The Drummer Girl of Vicksburg

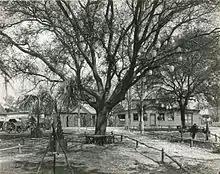
Grounds of Kalem's "winter studio" outside Jacksonville, Florida, where "The Drummer Girl of Vicksburg" was filmed. Note (far left and right) the Civil War-era cannons and caissons, likely some of the same artillery pieces used in this production's battle scenes.

Miriam Cooper, who performed as the title character in "The Drummer Girl of Vicksburg", was in 1912 a recent addition to Kalem's Florida company of players. For her work on this film and others, the 20-year-old actress earned a salary of "thirty-five dollars a week and expenses", which included accommodations while on location at the winter studio. Cooper describes in her 1973 memoir "Dark Lady of the Silents" how she and her fellow actors at the Roseland site resided in "a big old house called Fairfield", a residence that faced the river and featured double wraparound verandas overlooking "lush green growth". She also reflects in her memoir about her performances there on various war-related films: